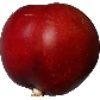
Label: nectarine